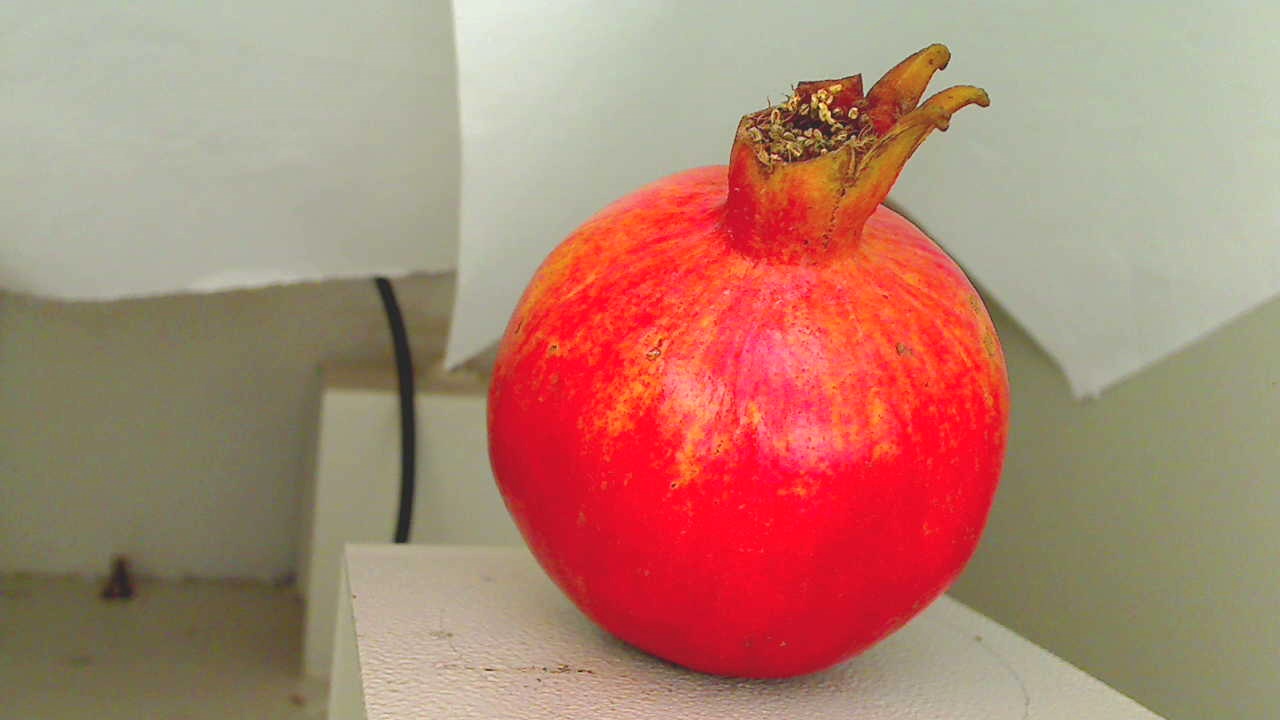
Grade: grade-3
Quality: quality-2